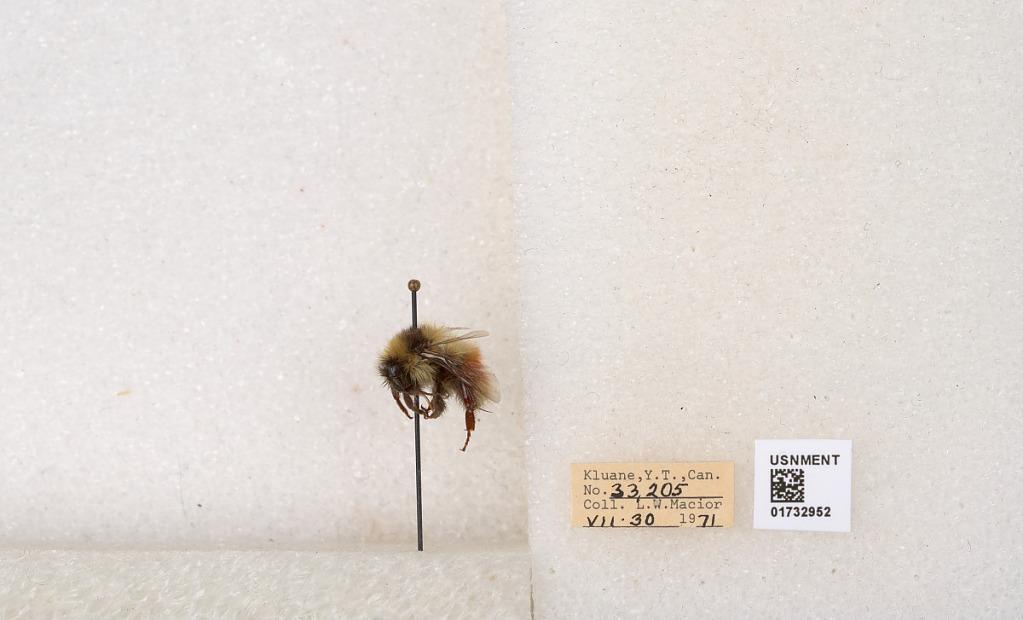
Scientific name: Bombus (Pyrobombus) sylvicola Kirby
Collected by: L. Macior
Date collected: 1971-7-30
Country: Canada
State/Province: Yukon Teritory
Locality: Kluane National Park and Reserve
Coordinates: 60.7493, -139.504